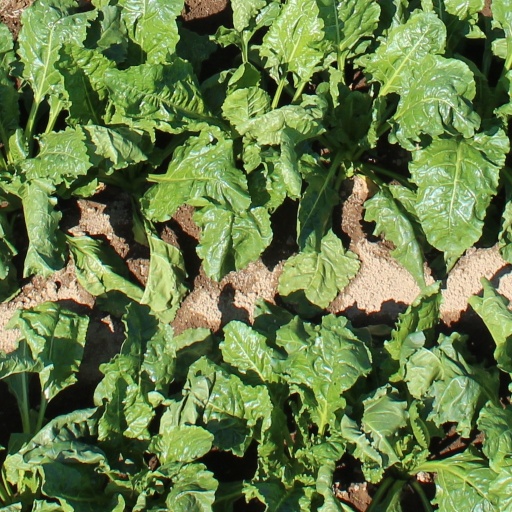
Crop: sugar beet